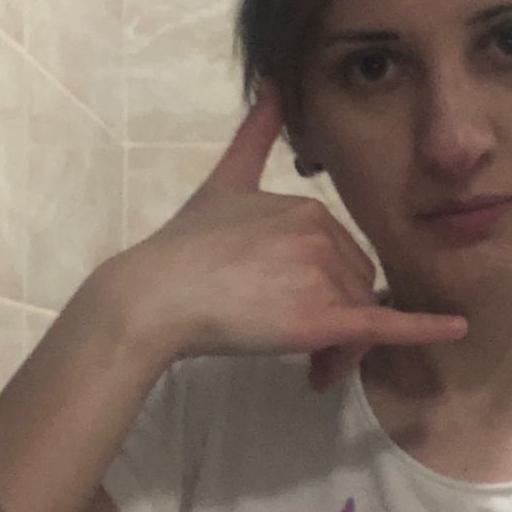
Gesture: call